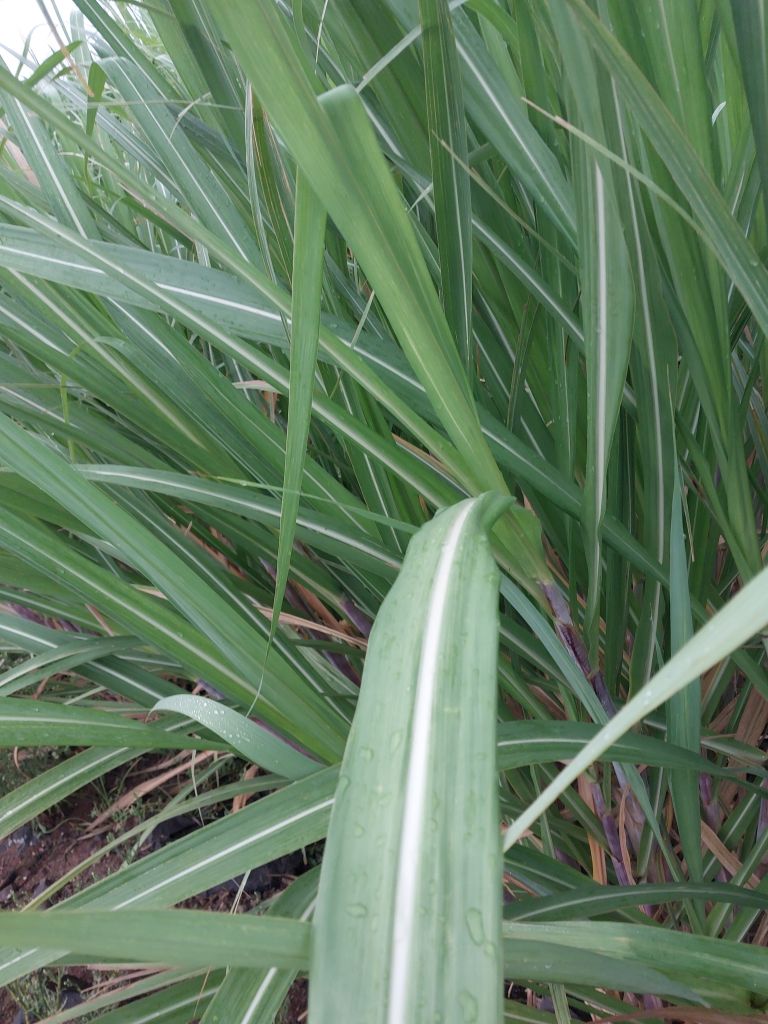
Label: Healthy